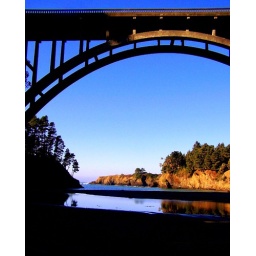
Under a big old sky | Out in a field of green